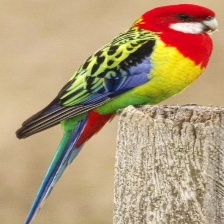
Species: EASTERN ROSELLA
Scientific name: PLATYCERCUS EXIMIUS